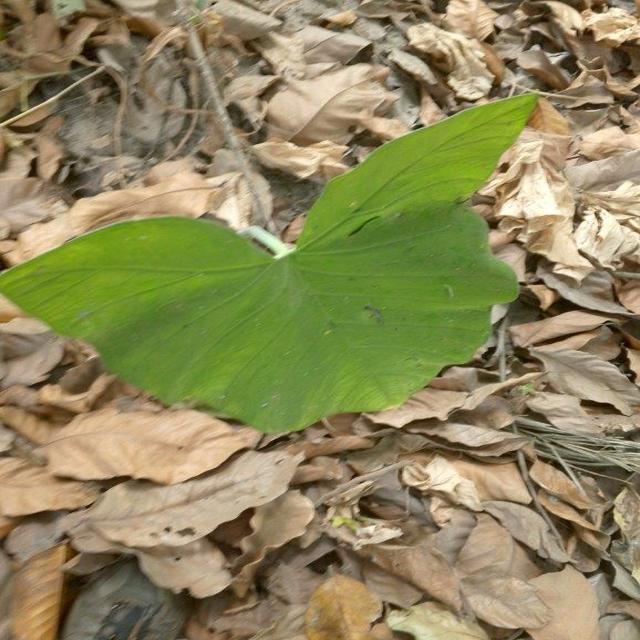
Label: Early_Blight